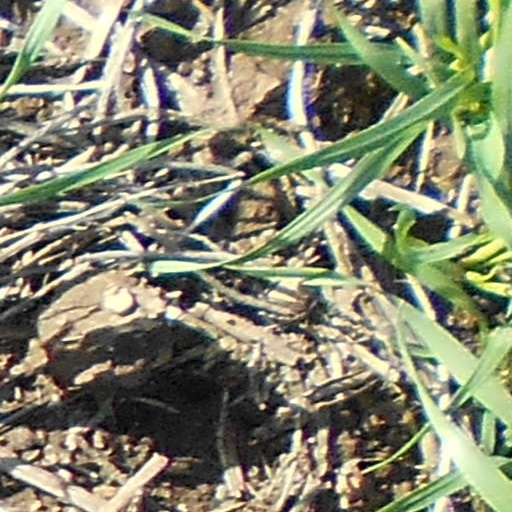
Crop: wheat